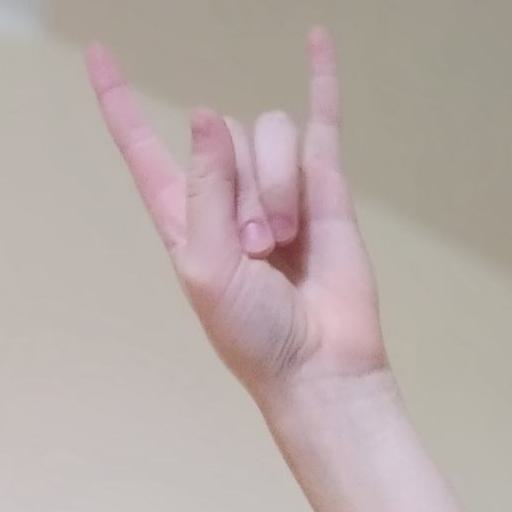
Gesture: rock